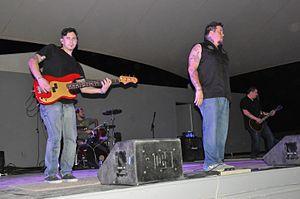
12 Stones est un groupe de metal alternatif et post-grunge chrétien américain, originaire de Mandeville, en Louisiane. Le groupe se compose actuellement de Paul McCoy, Eric Weaver, David Troia et Sean Dunaway.